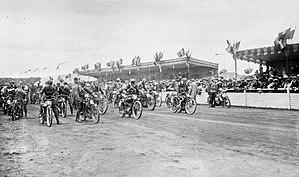
Départ de la course 500cc3 au 2ème Grand Prix de l'U.M.F. en 1921 sur le circuit de la Sarthe.
Le Grand Prix moto de France est une course motocycliste comptant pour les Championnats du monde de vitesse moto.